Surrender of Japan

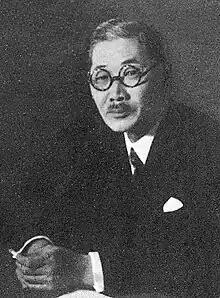
Foreign Minister Shigenori Tōgō

By 1945, the Japanese had suffered a string of defeats for nearly two years in the South West Pacific, India, the Marianas campaign, and the Philippines campaign. In July 1944, following the loss of Saipan, General Hideki Tōjō was replaced as prime minister by General Kuniaki Koiso, who declared that the Philippines would be the site of the decisive battle. After the Japanese loss of the Philippines, Koiso in turn was replaced by Admiral Kantarō Suzuki. The Allies captured the nearby islands of Iwo Jima and Okinawa in the first half of 1945. Okinawa was to be a staging area for Operation Downfall, the Allied invasion of the Japanese Home Islands. Following Germany's defeat, the Soviet Union began quietly redeploying its battle-hardened forces from the European theatre to the Far East, in addition to about forty divisions that had been stationed there since 1941, as a counterbalance to the million-strong Kwantung Army.